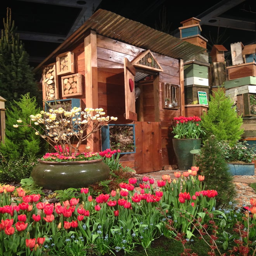
the award winning garden at the show created by the staff .